House of Guttenberg

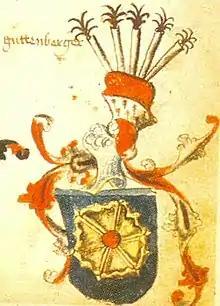
Guttenberg coat of arms (1459)

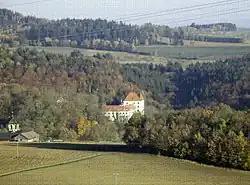

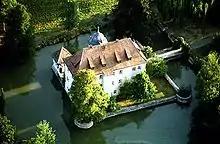
Kleinbardorf Castle, owned by the Guttenberg family from 1691 to 1896

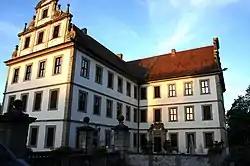
Kirchlauter Palace

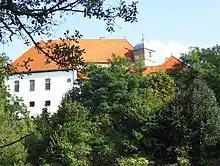
Fronberg Palace

The House of Guttenberg is a wealthy Franconian family that was noble until all legal privileges of royalty and nobility were abolished in Germany in 1919 following the German revolution and proclamation of the republic at the end of World War I. It traces its origins back to 1149 with a Gundeloh von Blassenberg (Plassenberg), though the first mention in a document is dated 1158. The name Guttenberg is derived from Guttenberg in present-day Bavaria, and it was adopted by a Heinrich von Blassenberg around 1310.